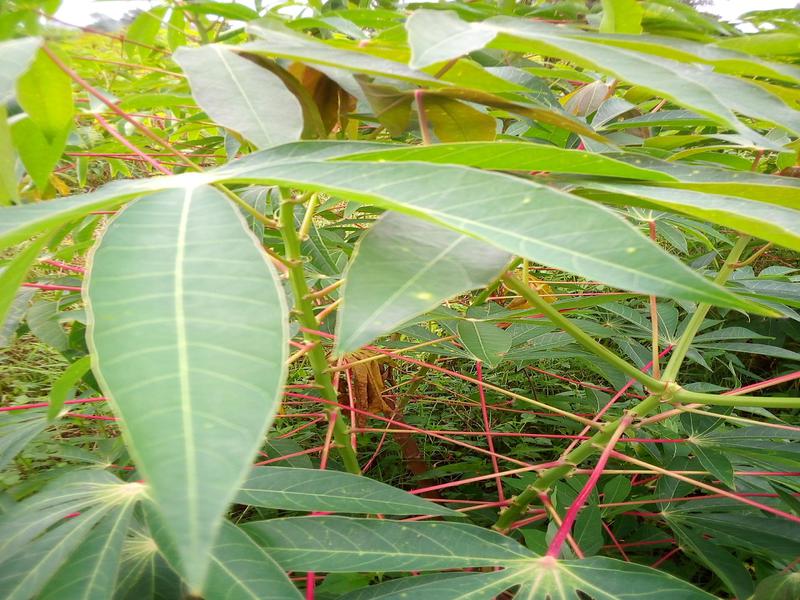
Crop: cassava
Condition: healthy